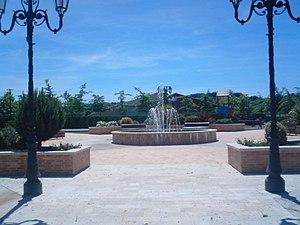
Place du village de Estillac
Estillac est une commune du Sud-Ouest de la France, située dans le département de Lot-et-Garonne.